Piaggio Liberty

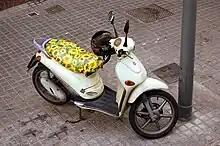
2001 Piaggio Liberty first series

Presented at the Barcelona motor show in May 1997, the Liberty was born as a scooter with a 50 cm engine intended primarily for young audiences, having highly innovative specifications, it immediately stands out as "high wheels" among the most popular on the market; thanks to its original and dynamic line, good design quality and competitive price.